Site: brandenburg
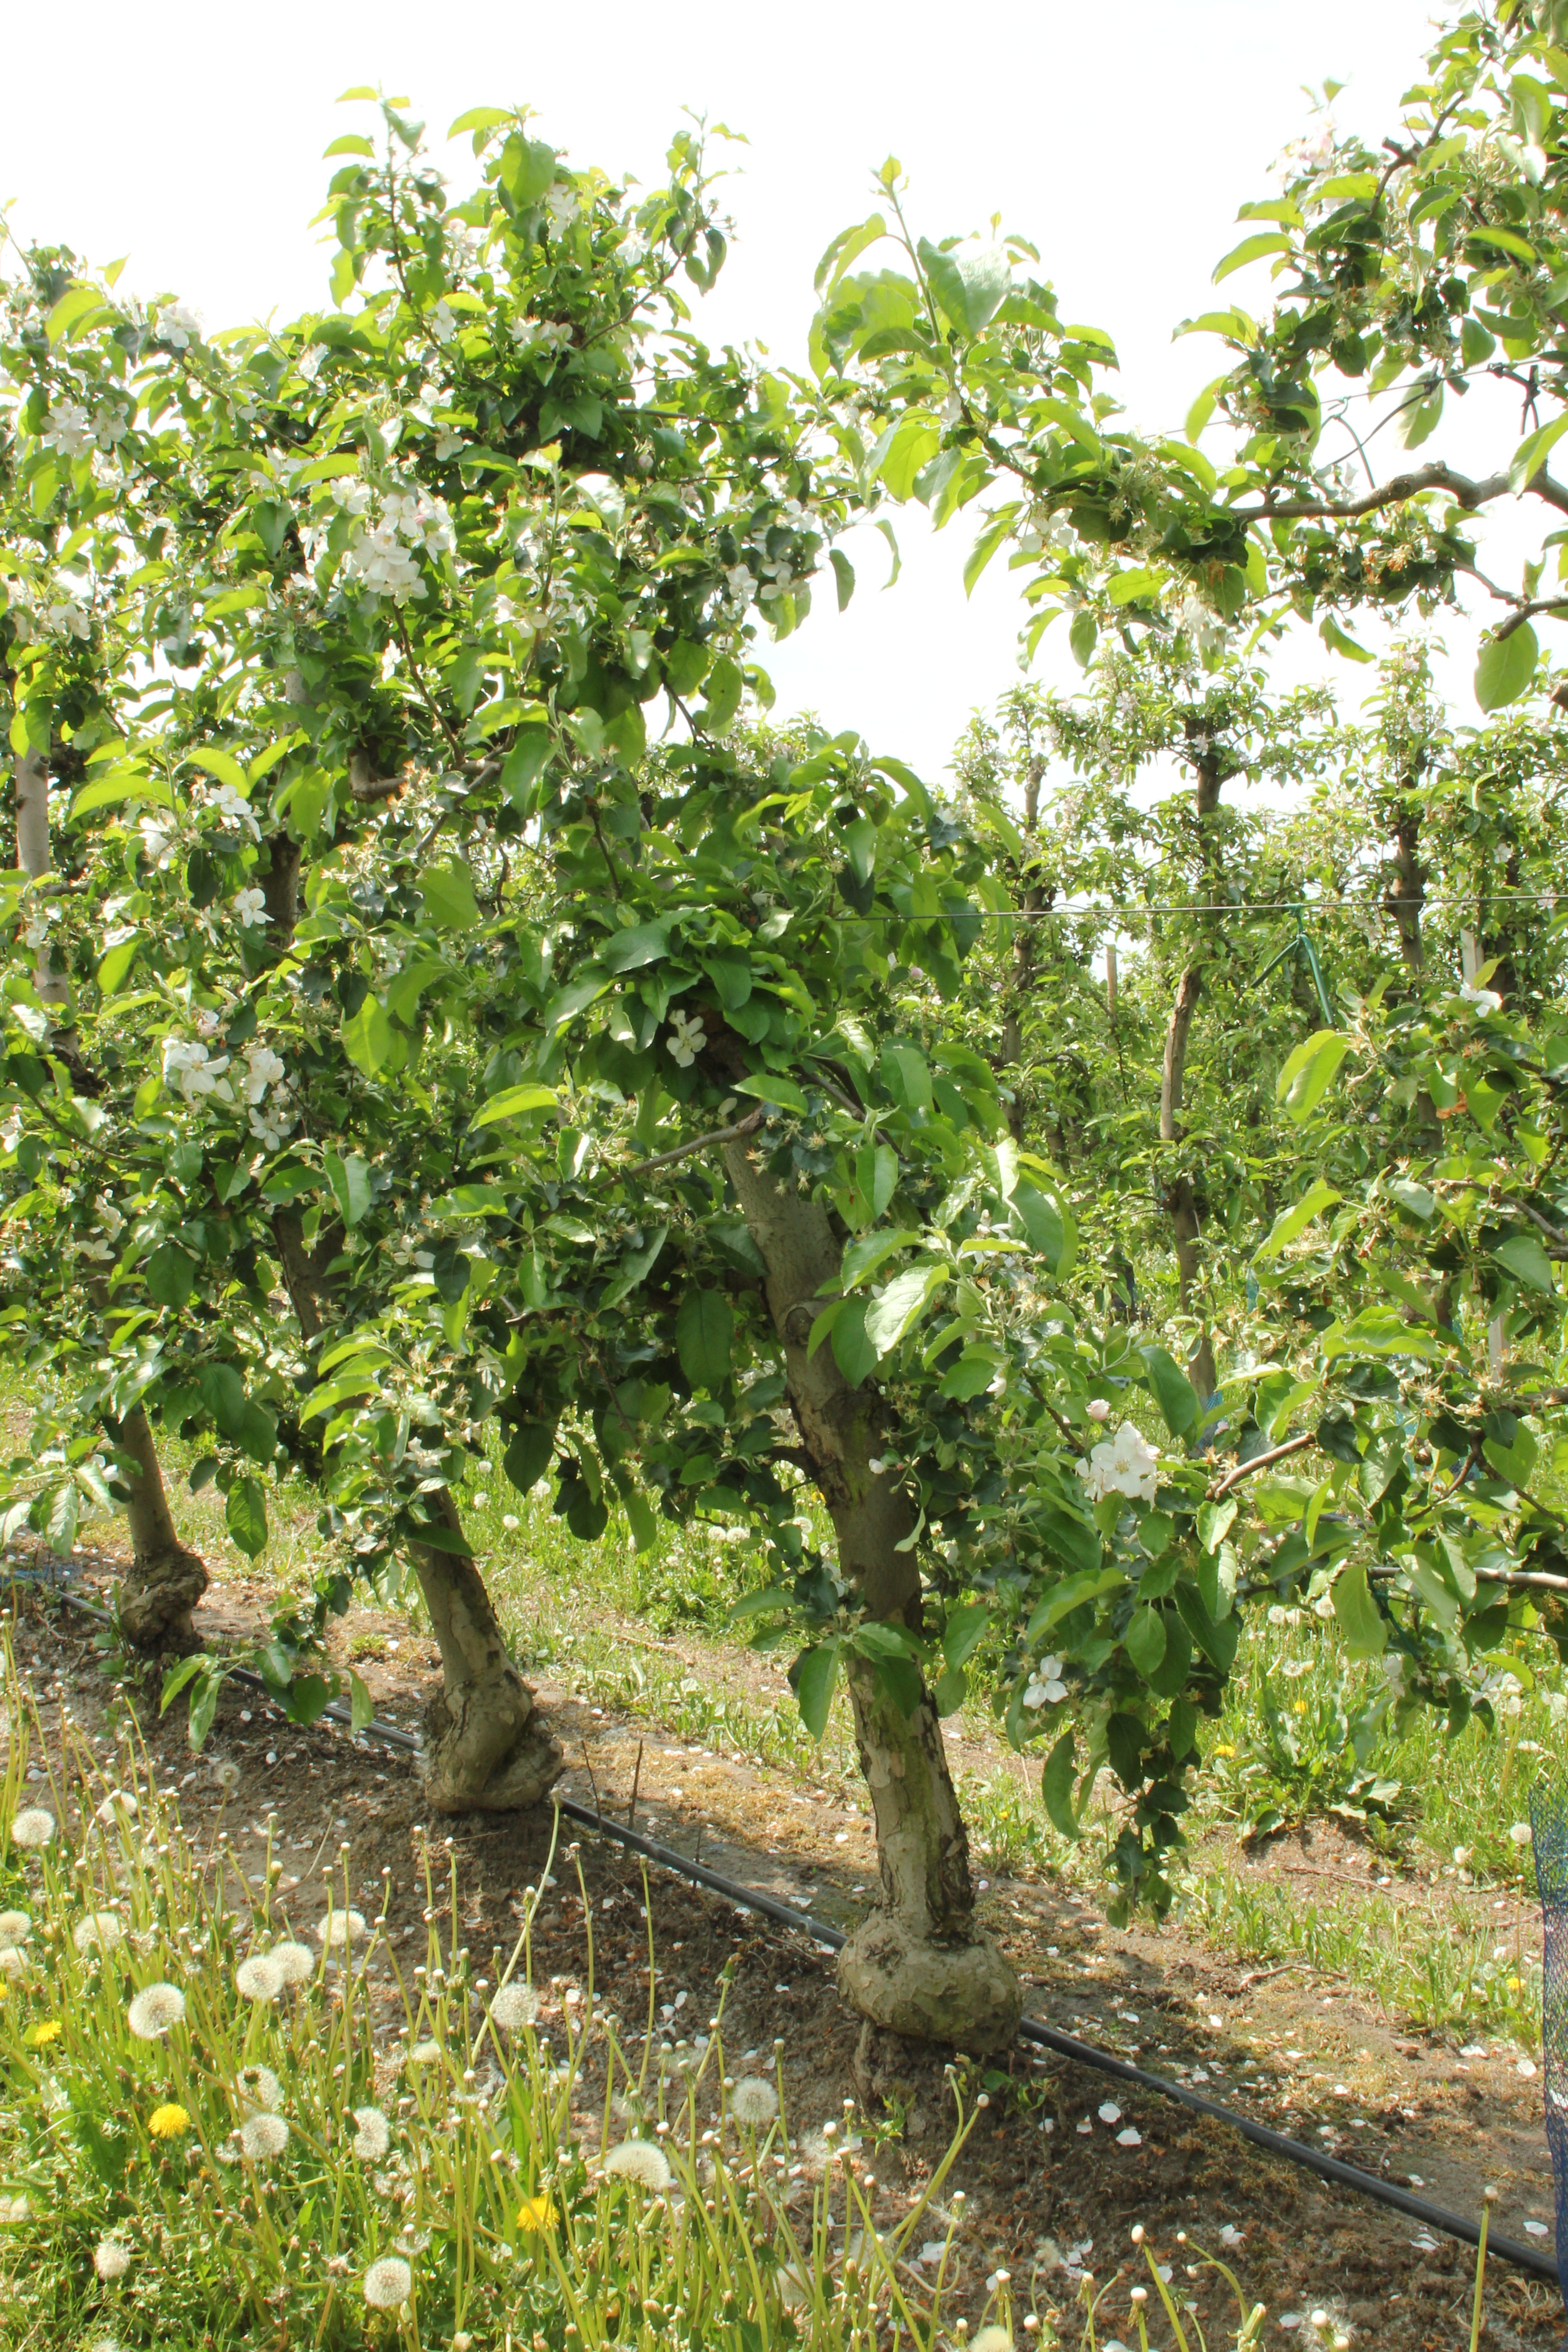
Growth stage (BBCH 67): Flowering